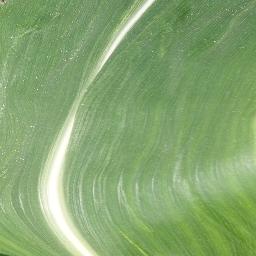
Label: Corn___healthy